Riverside Museum

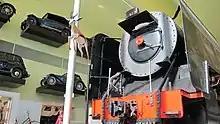
South African Locomotive at The Riverside Museum

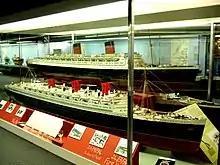
Models of "Queen Mary" (foreground) and "Queen Elizabeth" (background) in the Clyde Room (Kelvin Hall)

As well as housing many of the existing collections of the Glasgow Museum of Transport, the city has acquired SAR Class 15F 4-8-2 steam locomotive, No.3007. Built by the Glasgow-based North British Locomotive Company at its Polmadie Works in 1945, the locomotive was bought in late 2006 from Transnet. It was on display in George Square for a short time in 2007, as part of the effort to raise the £5 million public contribution funding.